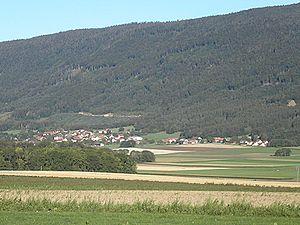
Berolle est une commune suisse du canton de Vaud, située dans le district de Morges.